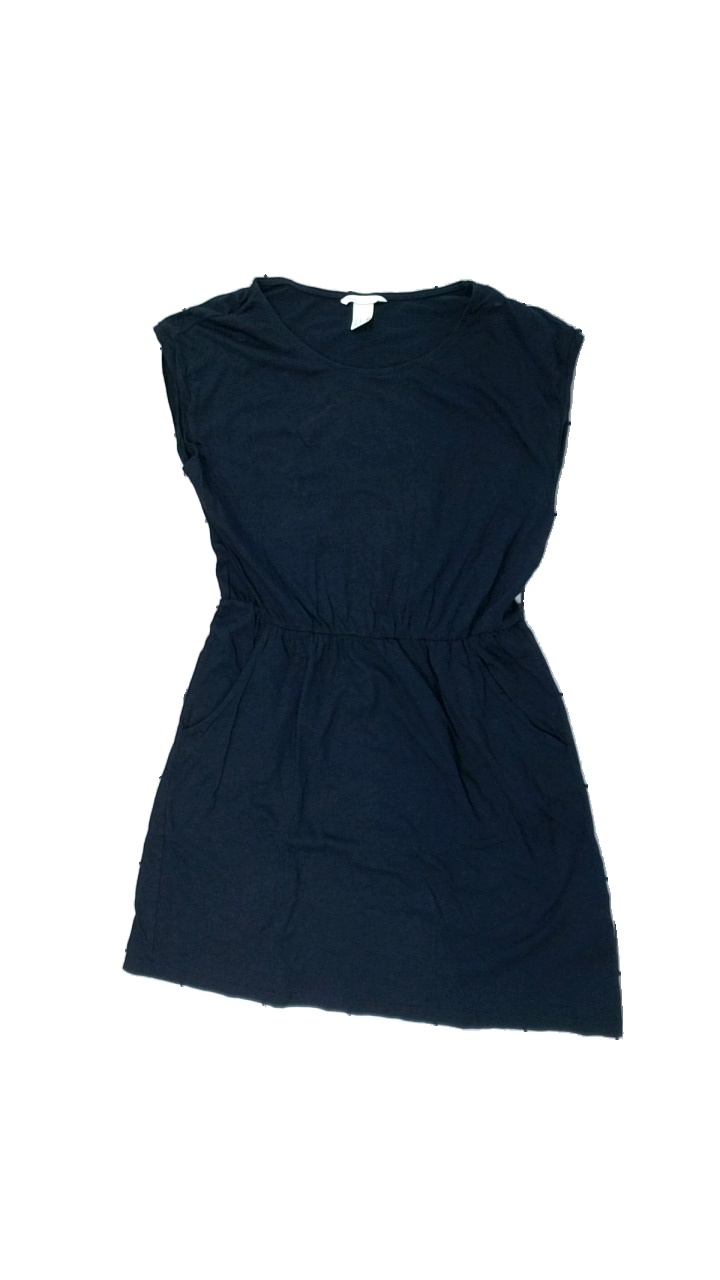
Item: Dress (Ladies)
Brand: H&m
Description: mörkblå klänning
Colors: Blue
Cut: Regular
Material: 100% cotton
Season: Summer
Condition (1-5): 5
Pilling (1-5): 5
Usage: Reuse
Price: <50